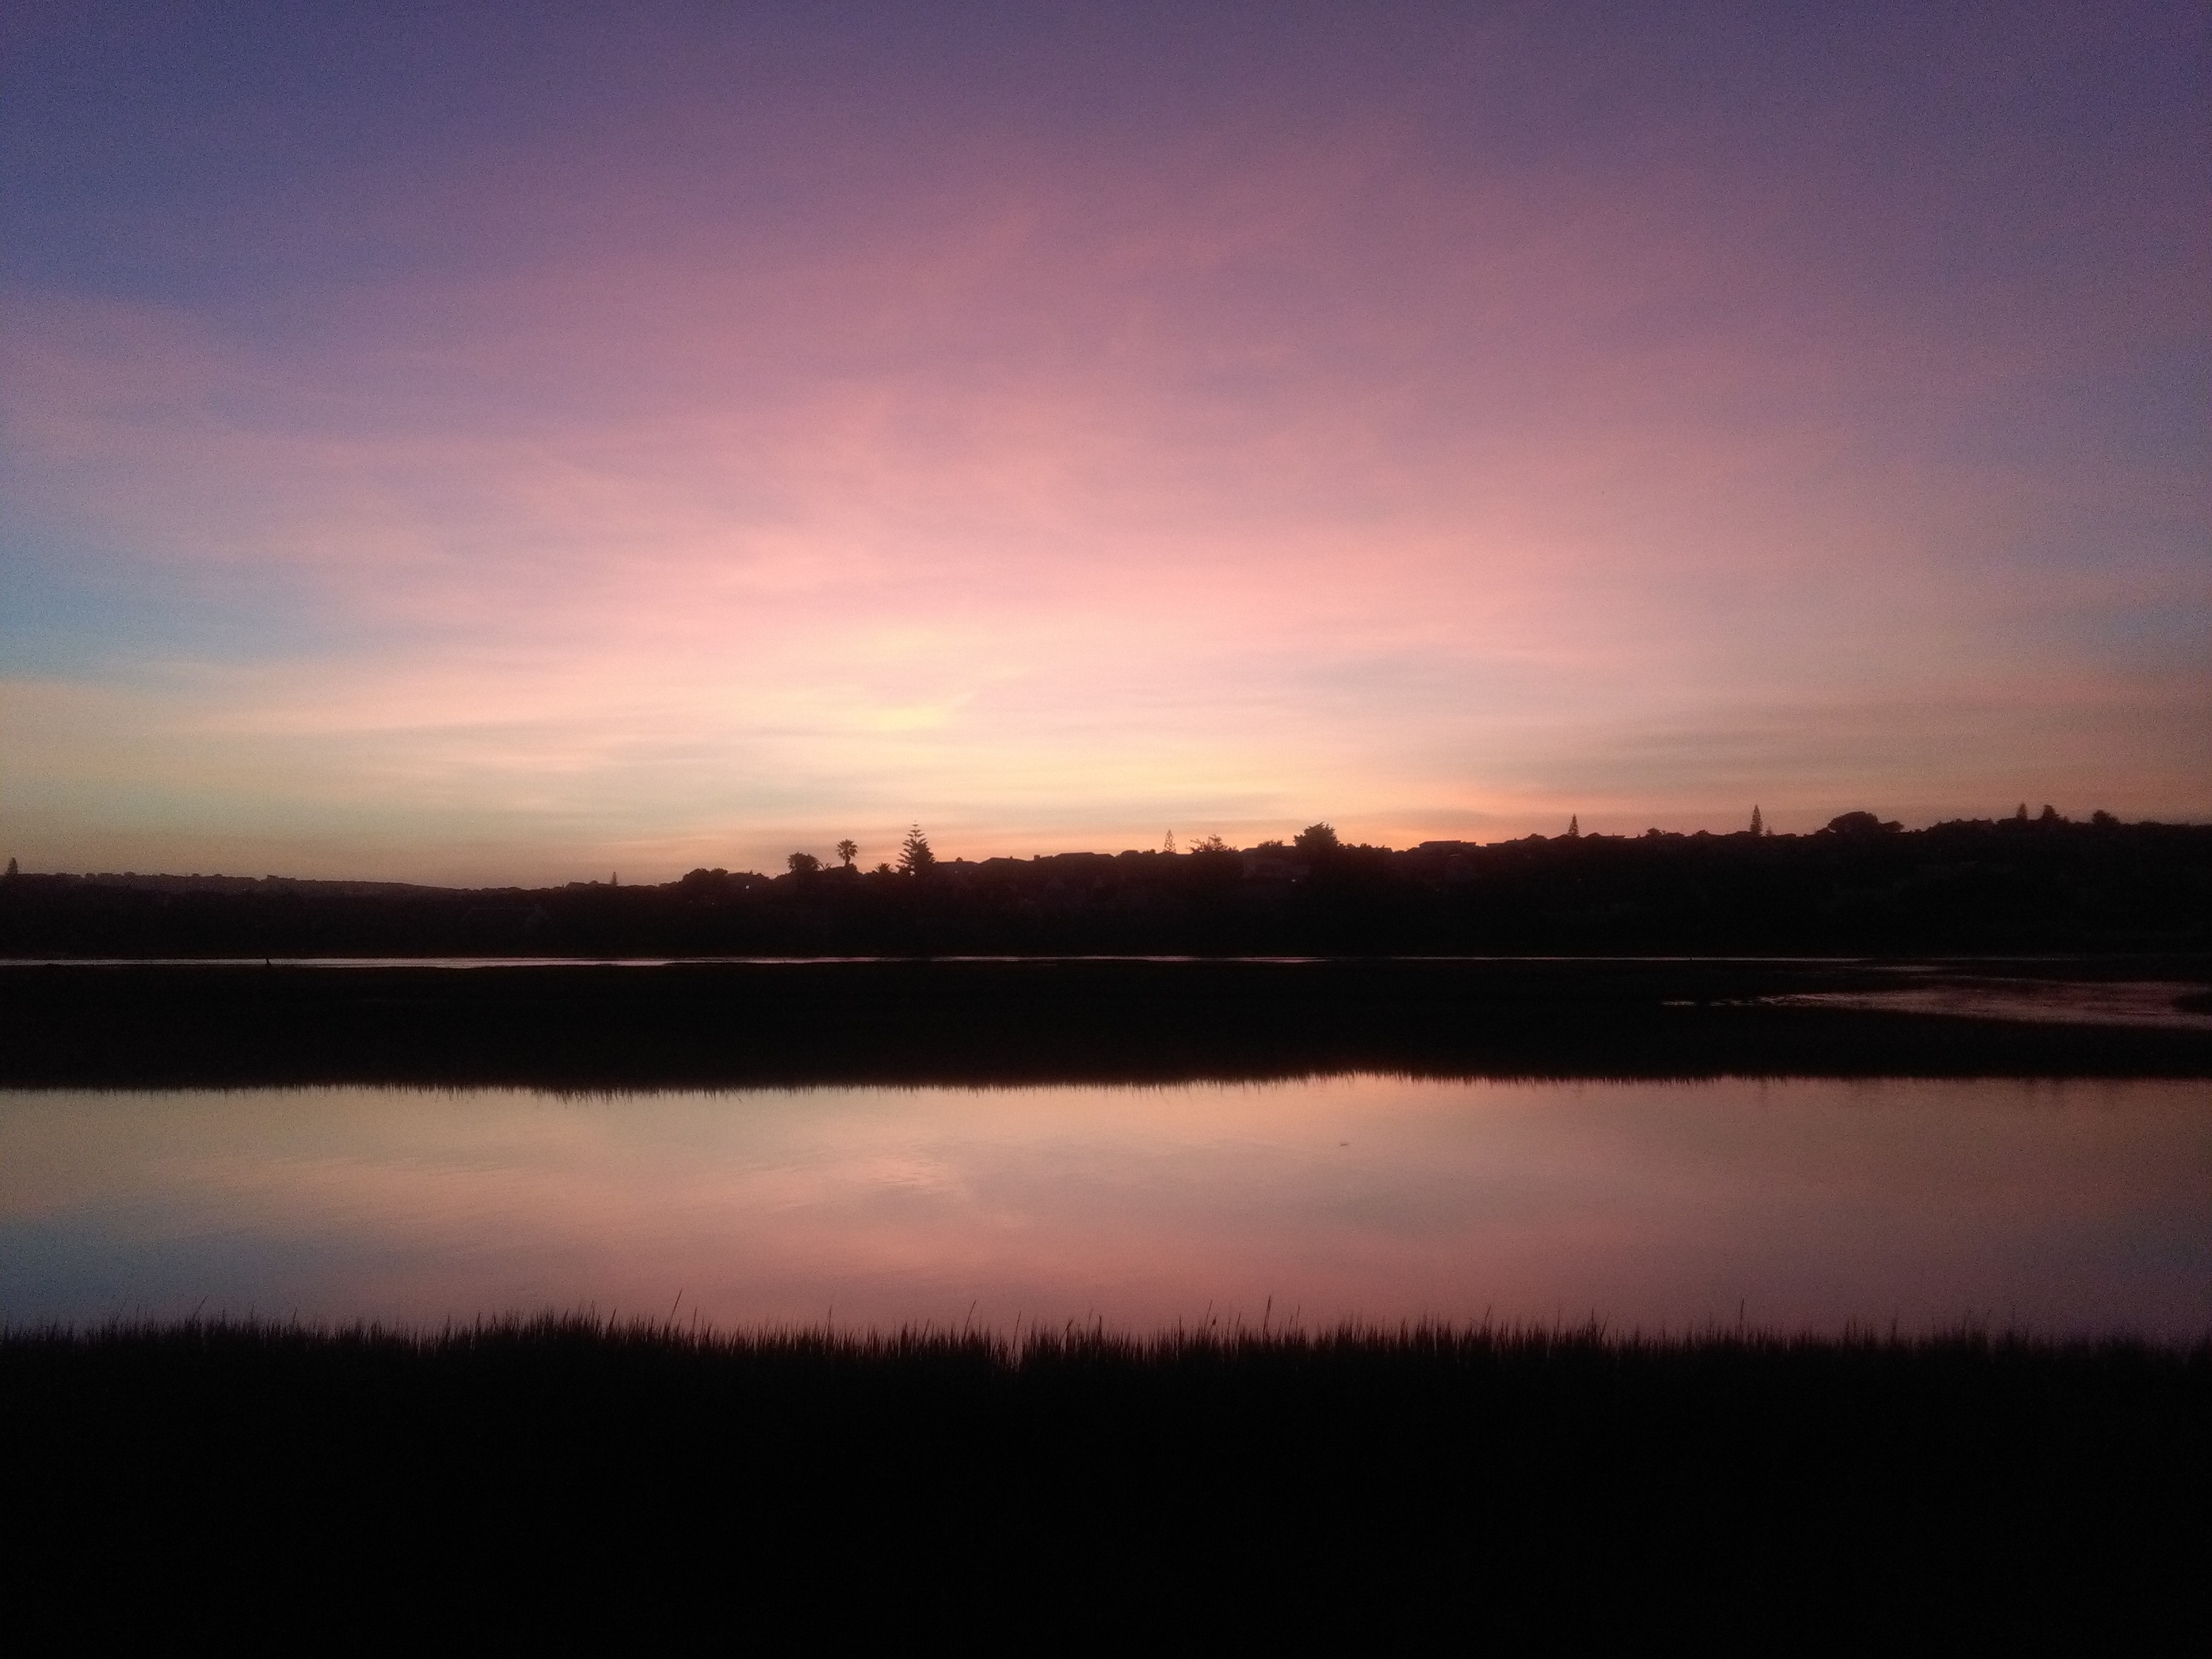
beach, landscape, sea, water, nature, outdoor, ocean, horizon, light, cloud, sky, sunshine, sun, sunrise, sunset, sunlight, morning, lake, dawn, atmosphere, river, summer, travel, dusk, environment, evening, orange, reflection, red, scenic, color, natural, weather, blue, colorful, yellow, season, sunny, beautiful, loch, afterglow, atmospheric phenomenon, red sky at morning